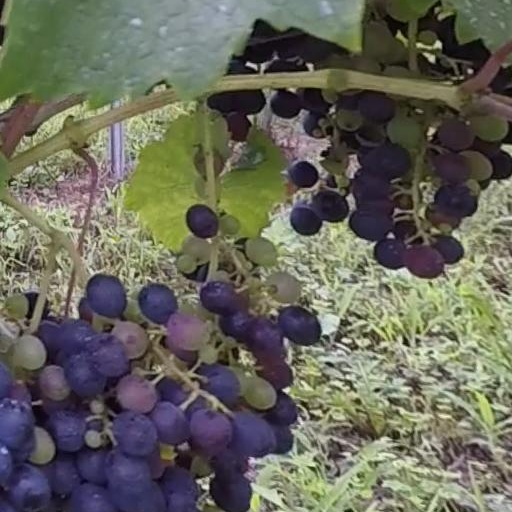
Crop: grape